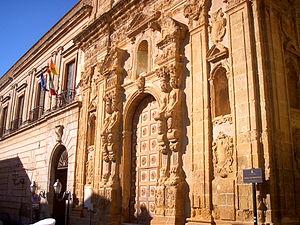
Le libre consortium municipal d'Agrigente est une collectivité territoriale italienne de Sicile dont la capitale est Agrigente. Il remplace en 2015 l'ancienne province du même nom.